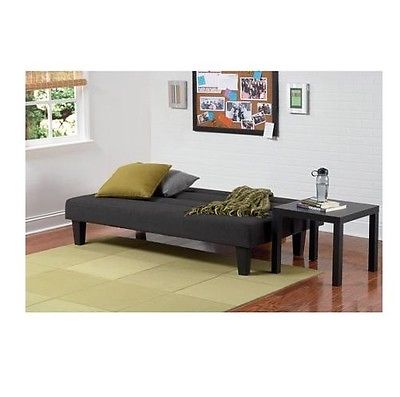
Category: sofa